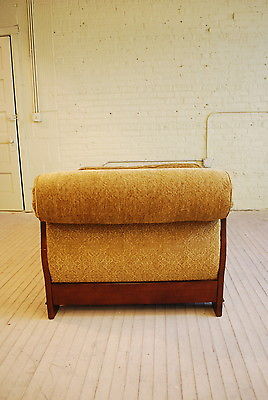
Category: sofa